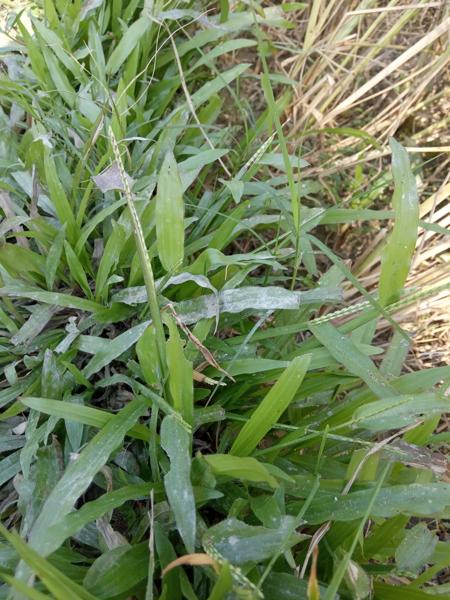
Weed species: Paspalum scrobiculatum